Finns Party

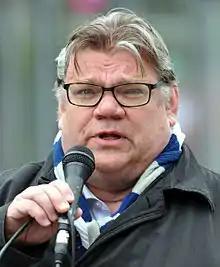
Timo Soini, chairperson for 20 years.

Timo Soini led the Finns Party for twenty years, from 1997 until 2017. He was first elected to the parliament in 2003. He was the party's candidate in the 2006 presidential election, and was elected to the European Parliament in 2009 with the highest personal vote share in the country. He served as an MEP for two years, returning to the Finnish parliament in the 2011 election. Soini was the party's presidential candidate for a second time in the election of 2012. Jussi Halla-aho succeeded Soini as party chair in 2017.